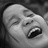
Emotion: happy